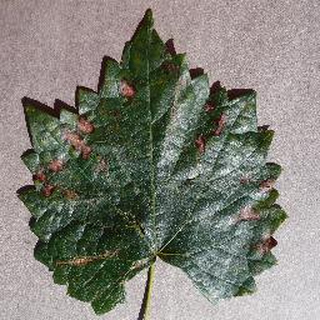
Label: grape_esca_black_measles